List of rugby union stadiums by capacity

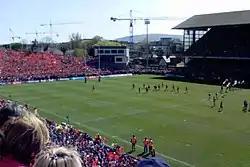
Lansdowne Road Stadium

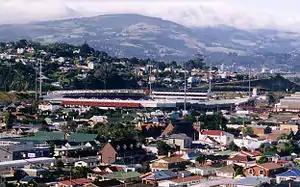
Carisbrook

The following is a list of stadiums at which rugby union is played, ordered by seating capacity. Currently all stadiums with a capacity of 10,000 or more which are the regular home venue of a club or national team, or are the regular hosts of a major competition (such as an event in the World Rugby Sevens Series, its women's version, or the final of an annual national competition), are included. Stadiums for which the only rugby union use is hosting occasional matches or which have only hosted one-off rugby union tournaments are not included. Not all of these stadiums are primarily venues for rugby union, with some being primarily venues for another sport.